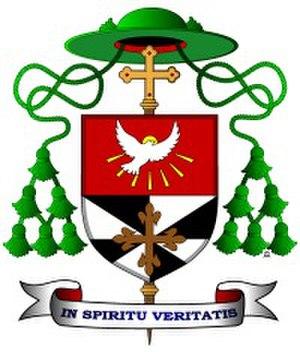
Cardinal Dominik Duka, né Jaroslav Václav Duka le 26 avril 1943 à Hradec Králové dans le protectorat de Bohême-Moravie, est un théologien et bibliste dominicain tchécoslovaque puis tchèque. Archevêque de Prague depuis 2010, il est créé cardinal en 2012.